Eerste Pastorie Winburg

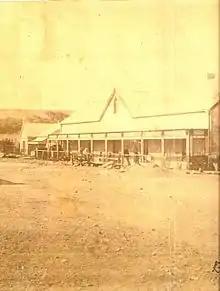
Eerste Pastorie 1884 - After the rebuild

The Predikant hosted important visitors from all over the world, both in Church matters and political matters. President Reitz of the Orange Free State was a regular visitor staying the Pastorie.